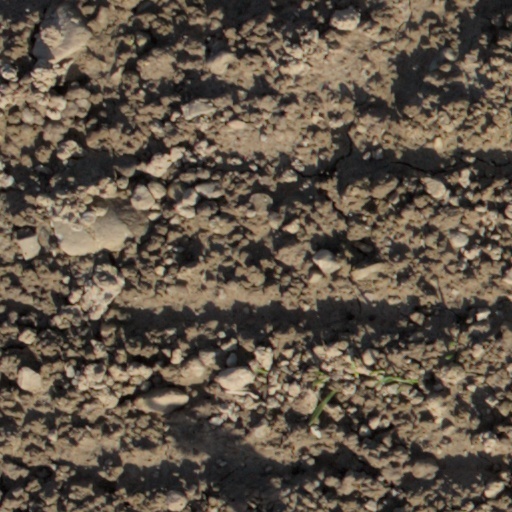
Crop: wheat